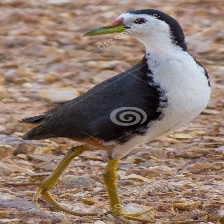
Species: WHITE BREASTED WATERHEN
Scientific name: AMAURORNIS PHOENICURUS
ImageNet parent category: european_gallinule